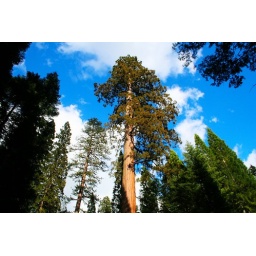
A tree towers into the sky in Yosemite National Park, California.